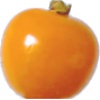
Label: physalis